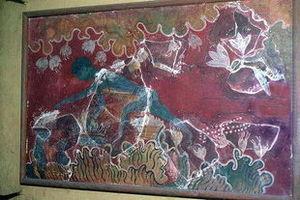
L’histoire du safran, dans sa culture et son usage, remonte à plus de 3 500 ans et traverse plusieurs cultures, continents et civilisations. Le safran, une épice issue des stigmates séchés de fleurs de safran, fait partie des substances les plus chères du monde de toute l'Histoire. Avec son goût amer, son odeur proche du foin et ses tons légèrement métallisés, le safran est utilisé comme assaisonnement, parfum, teinture et médicament. Le safran vient du Moyen-Orient, mais a été cultivé pour la première fois en Grèce.
Le safran est un produit agricole classé dans la famille des épices. Il est obtenu par la culture de Crocus sativus L. et par prélèvement et déshydratation des trois stigmates rouges, dont la longueur varie généralement entre 2,5 à 3,2 cm.